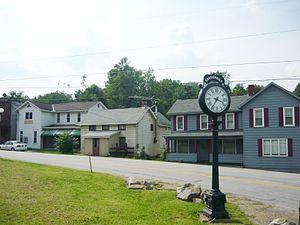
Le borough de Vanderbilt est situé dans le comté de Fayette, dans l’État de Pennsylvanie. Selon le recensement de 2000, sa population est de 553 habitants. Il a été nommé en hommage à l’entrepreneur Cornelius Vanderbilt.